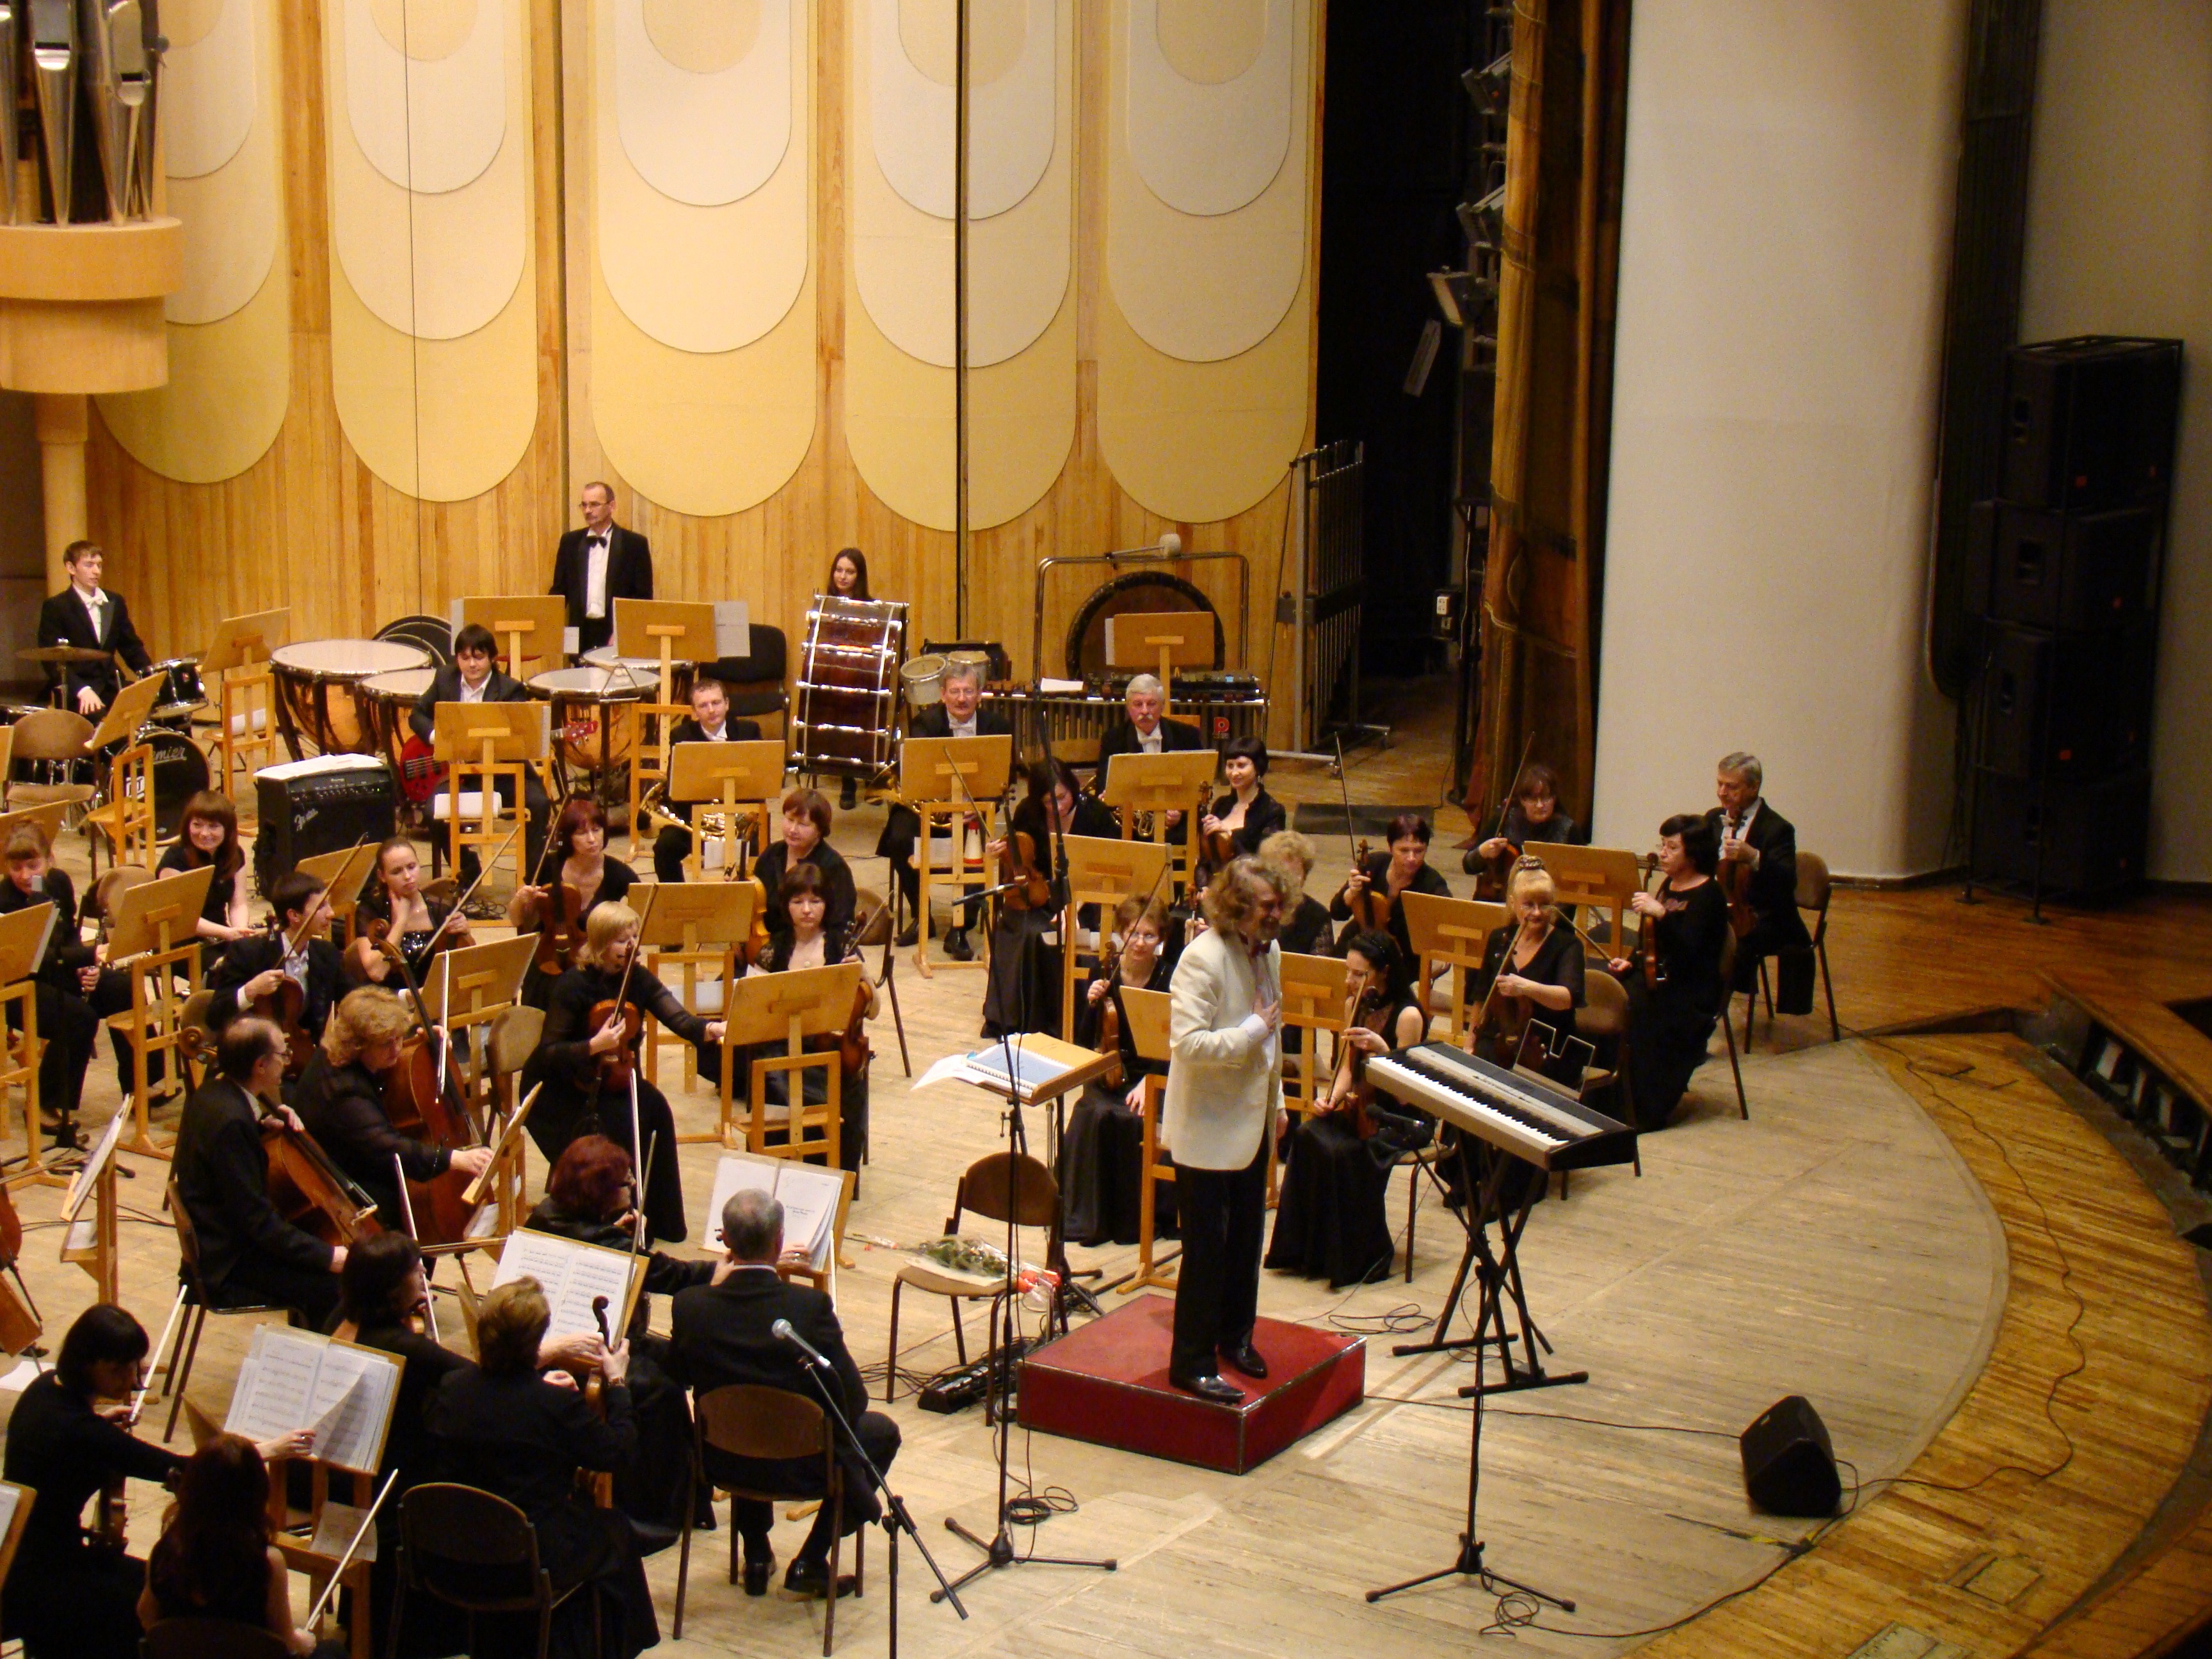
person, music, concert, musician, profession, drum, percussion, violin, orchestra, performance, cello, conductor, classical music, stringed instruments, musical ensemble, wind instruments, symphony orchestra, philharmonic hall, percussion instruments